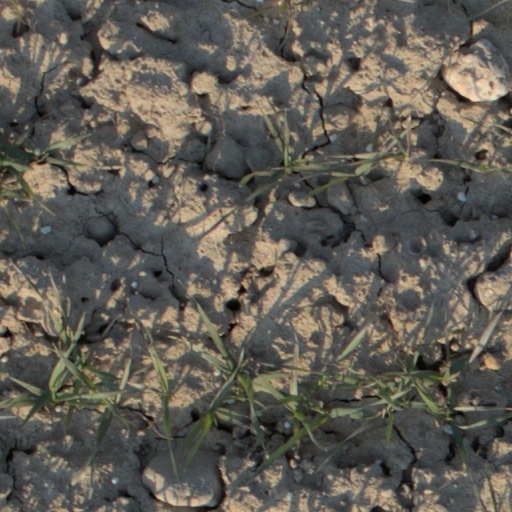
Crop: wheat